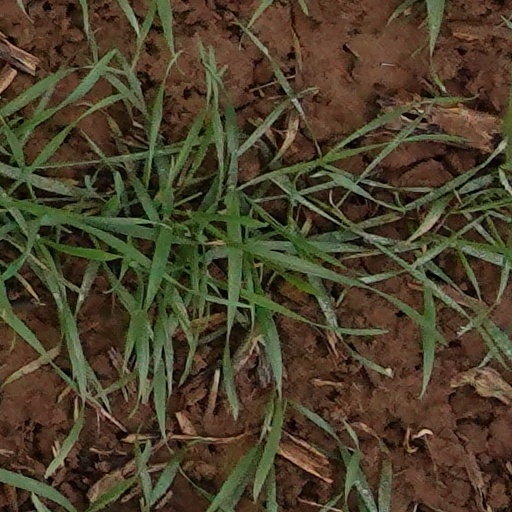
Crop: wheat